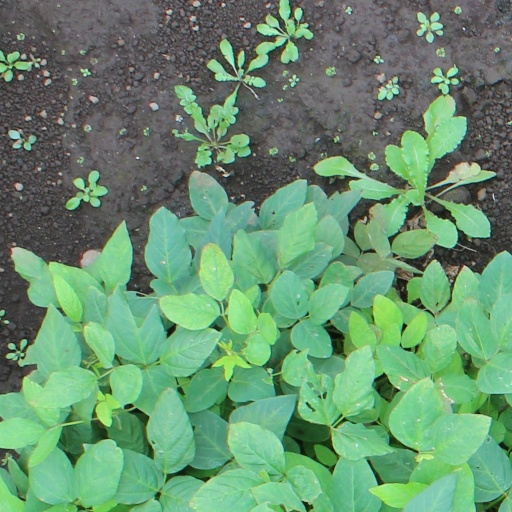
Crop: soybean